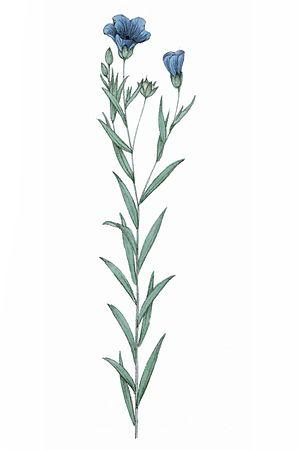
Dictionaire des plantes suisses 1853 Scanné par Utilisateur:Greatpatton